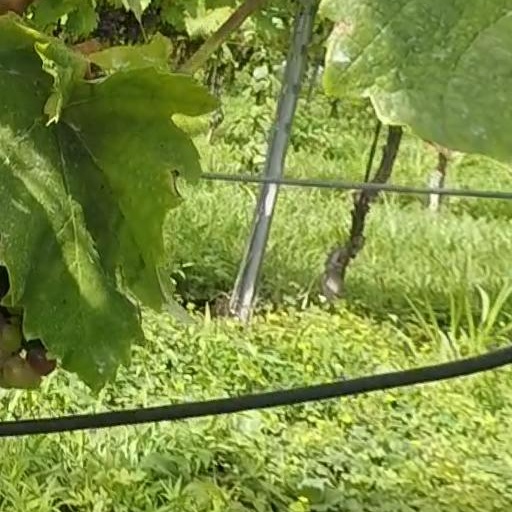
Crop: grape